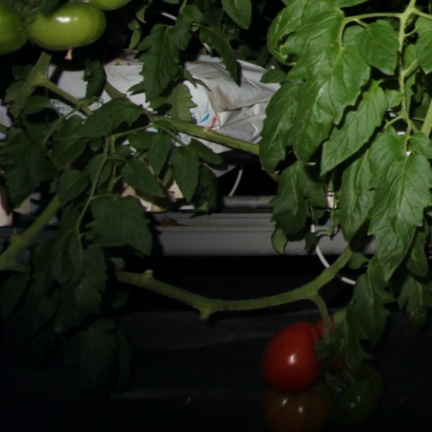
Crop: tomato